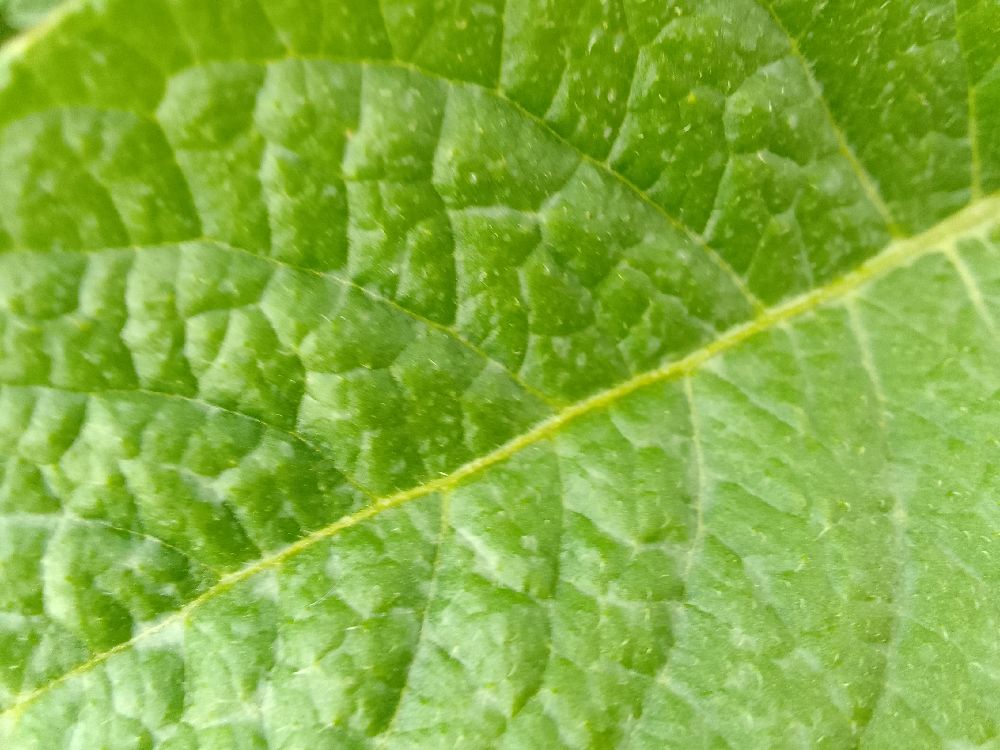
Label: Healthy